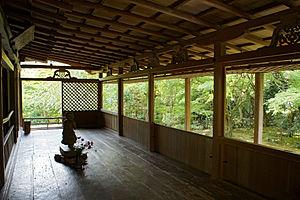
Cette liste présente les éléments architecturaux du Japon datant de l'époque de Kamakura désignés biens culturels importants.
Le Kōzan-ji, ou Toganoo-san Kōsan-ji, est un temple bouddhiste Omuro à Ume-ga-hata Toganoo-chō, dans l'arrondissement de Ukyō, à Kyoto au Japon. Le temple, fondé par le célèbre moine Myōe est renommé pour ses nombreux trésors nationaux et ses biens culturels importants, en particulier le fameux rouleau peint appelé Chōjū-giga. Le temple célèbre Biyakkōshin, Zenmyōshin et Kasuga Myojin, ainsi que sa divinité tutélaire shintoïste. En 1994, il est inscrit au patrimoine mondial de l'UNESCO au titre de « monuments historiques de l'ancienne Kyoto ».
Le terme « trésor national » est utilisé au Japon depuis 1897 pour désigner les biens les plus précieux du patrimoine culturel du Japon bien que la définition et les critères aient changé depuis la création du terme. Les bâtiments des temples bouddhistes de cette liste ont été classés Trésors nationaux du Japon quand la loi pour la protection des biens culturels est entrée en vigueur le 9 juin 1951. Les pièces sont choisies par le ministère de l'Éducation, de la Culture, des Sports, des Sciences et de la Technologie sur le fondement de leur « valeur artistique ou historique particulièrement élevée ». Cette liste présente 152 entrées de bâtiments de temples Trésors nationaux de la fin du VIIᵉ siècle classique au début de l'époque d'Edo moderne du XIXᵉ siècle. Le nombre d'édifices répertoriés dans cette liste est supérieur à 152, parce que, dans certains cas, des groupes de bâtiments liés entre eux sont réunis pour former une seule entrée. Les structures comprennent des bâtiments principaux tels que le kon-dō, le hon-dō, le butsuden, des pagodes, des portes, un beffroi, des couloirs et d'autres bâtiments et édifices qui font partie d'un temple bouddhiste.